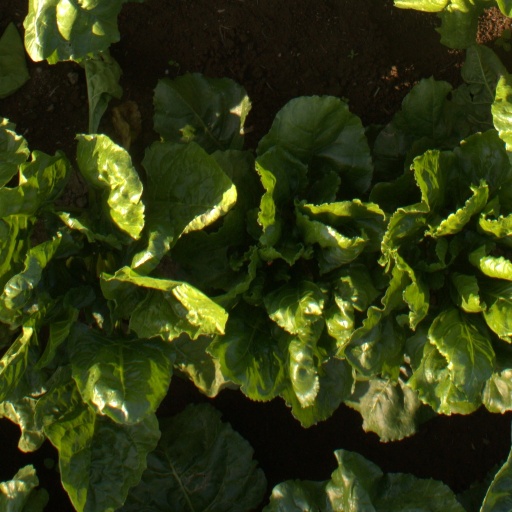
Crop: sugar beet